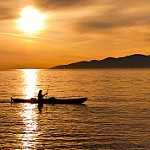
Label: sea